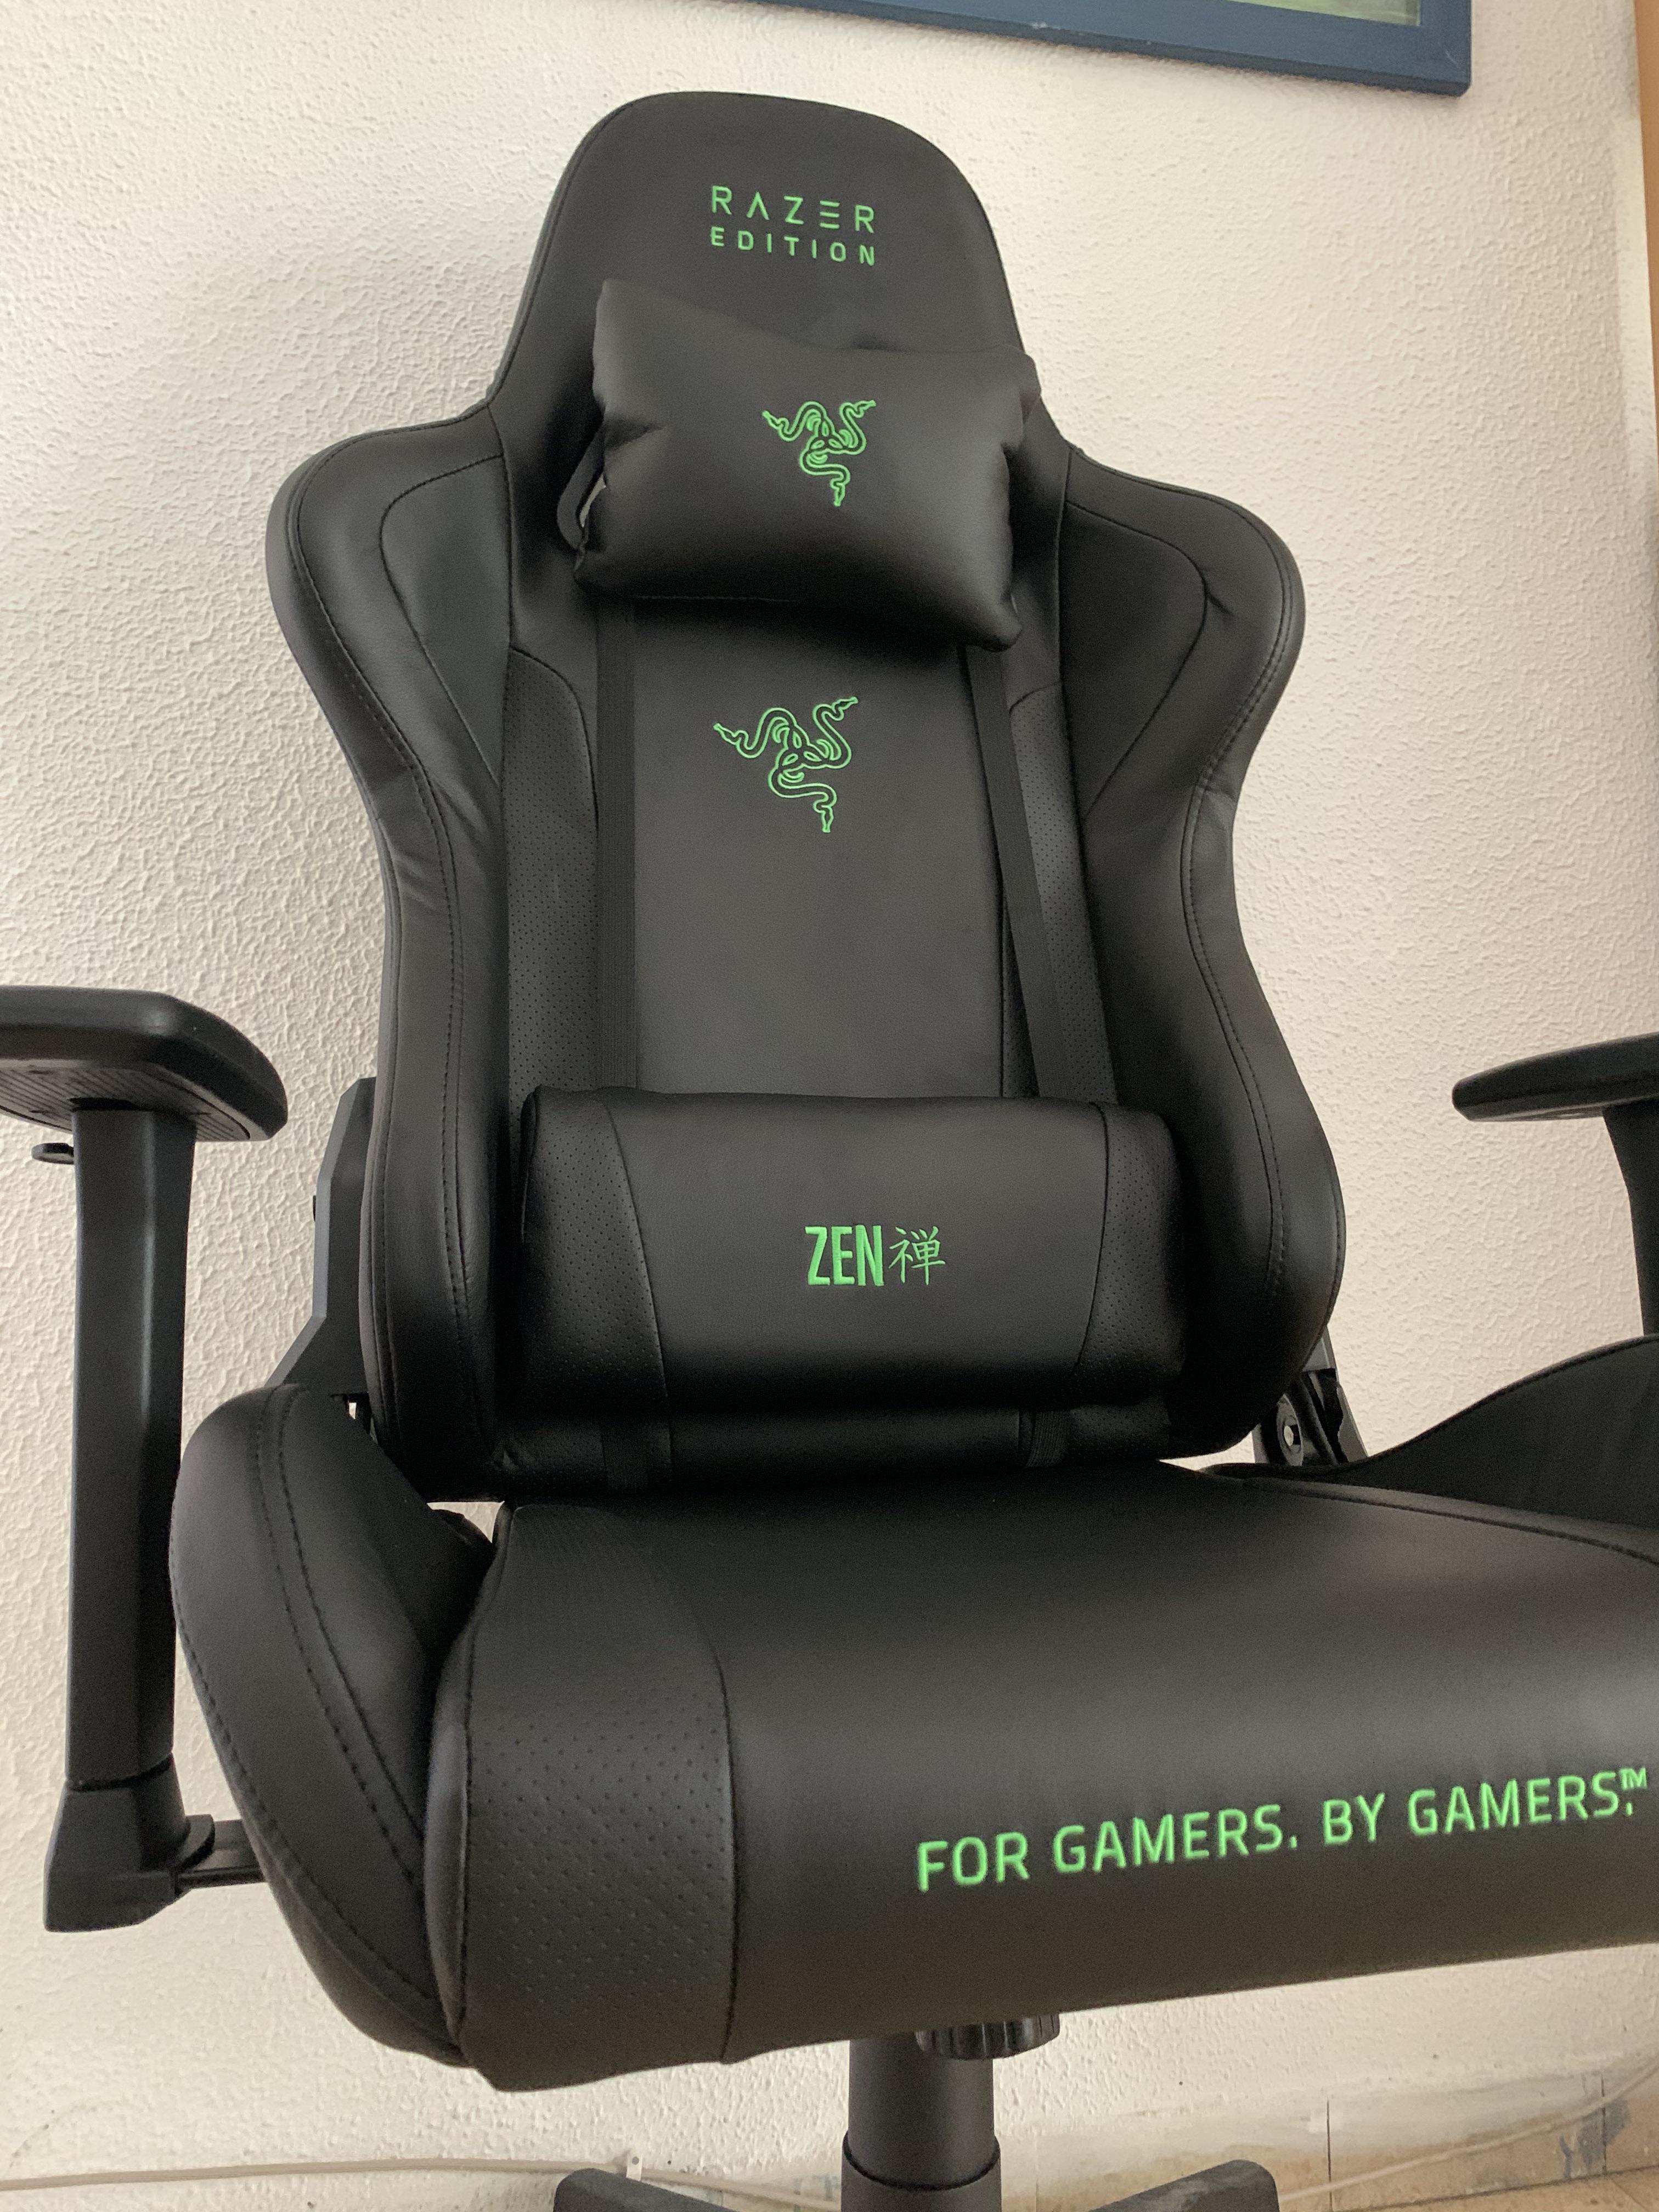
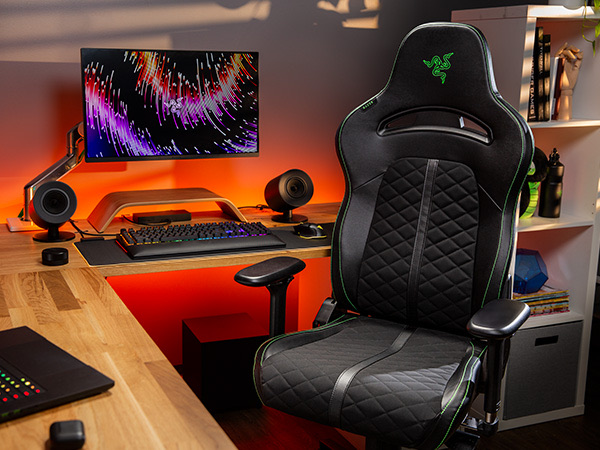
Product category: items_chair
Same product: no